X League (women's football)

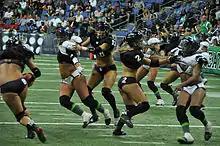
Los Angeles Temptation vs Seattle Mist in Action in Los Angeles – May 4, 2013

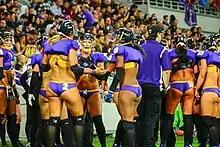
Victoria Maidens players discuss their strategy

The league delayed the next LFL US season from fall/winter 2012 to April 2013 in order to shift to a spring/summer schedule and to focus on the 2012 LFL Canada season.